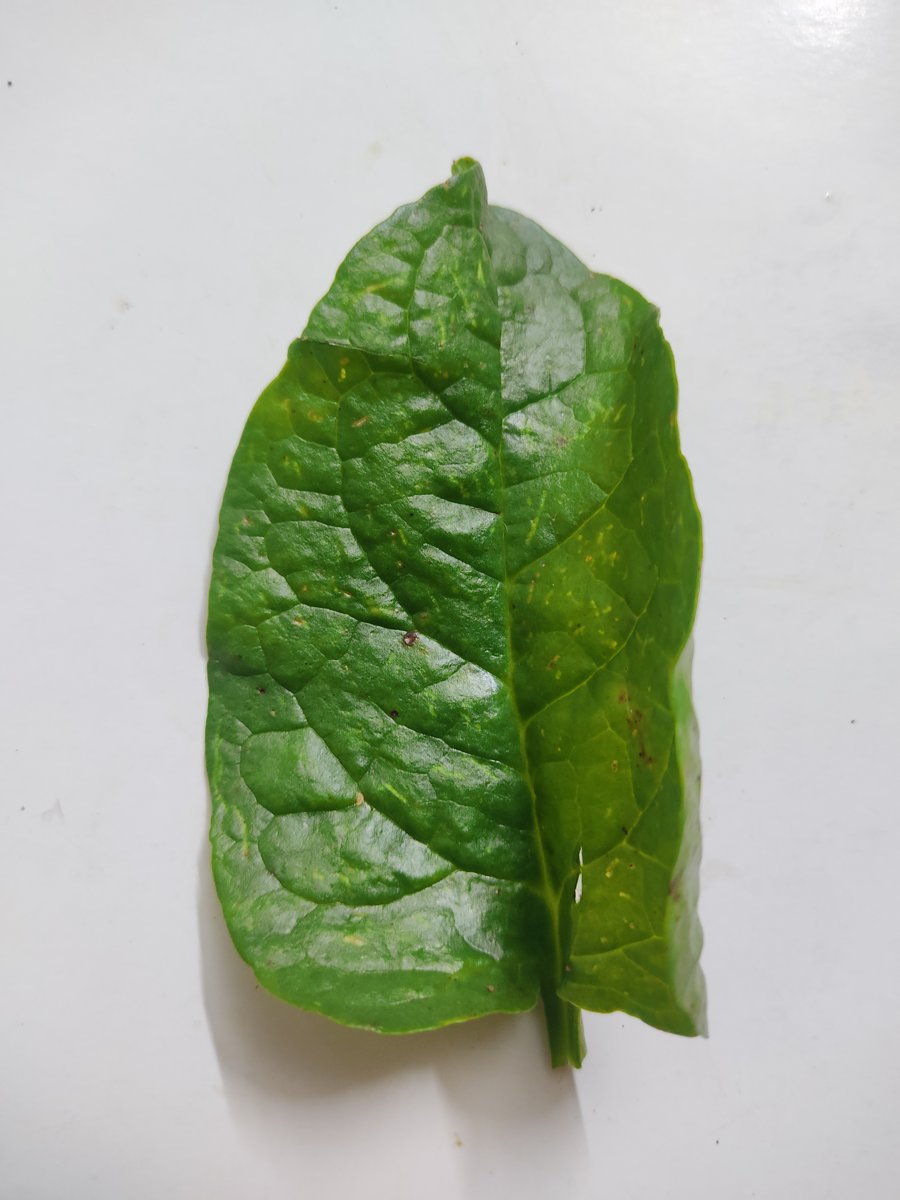
Label: Bacterial-Spot